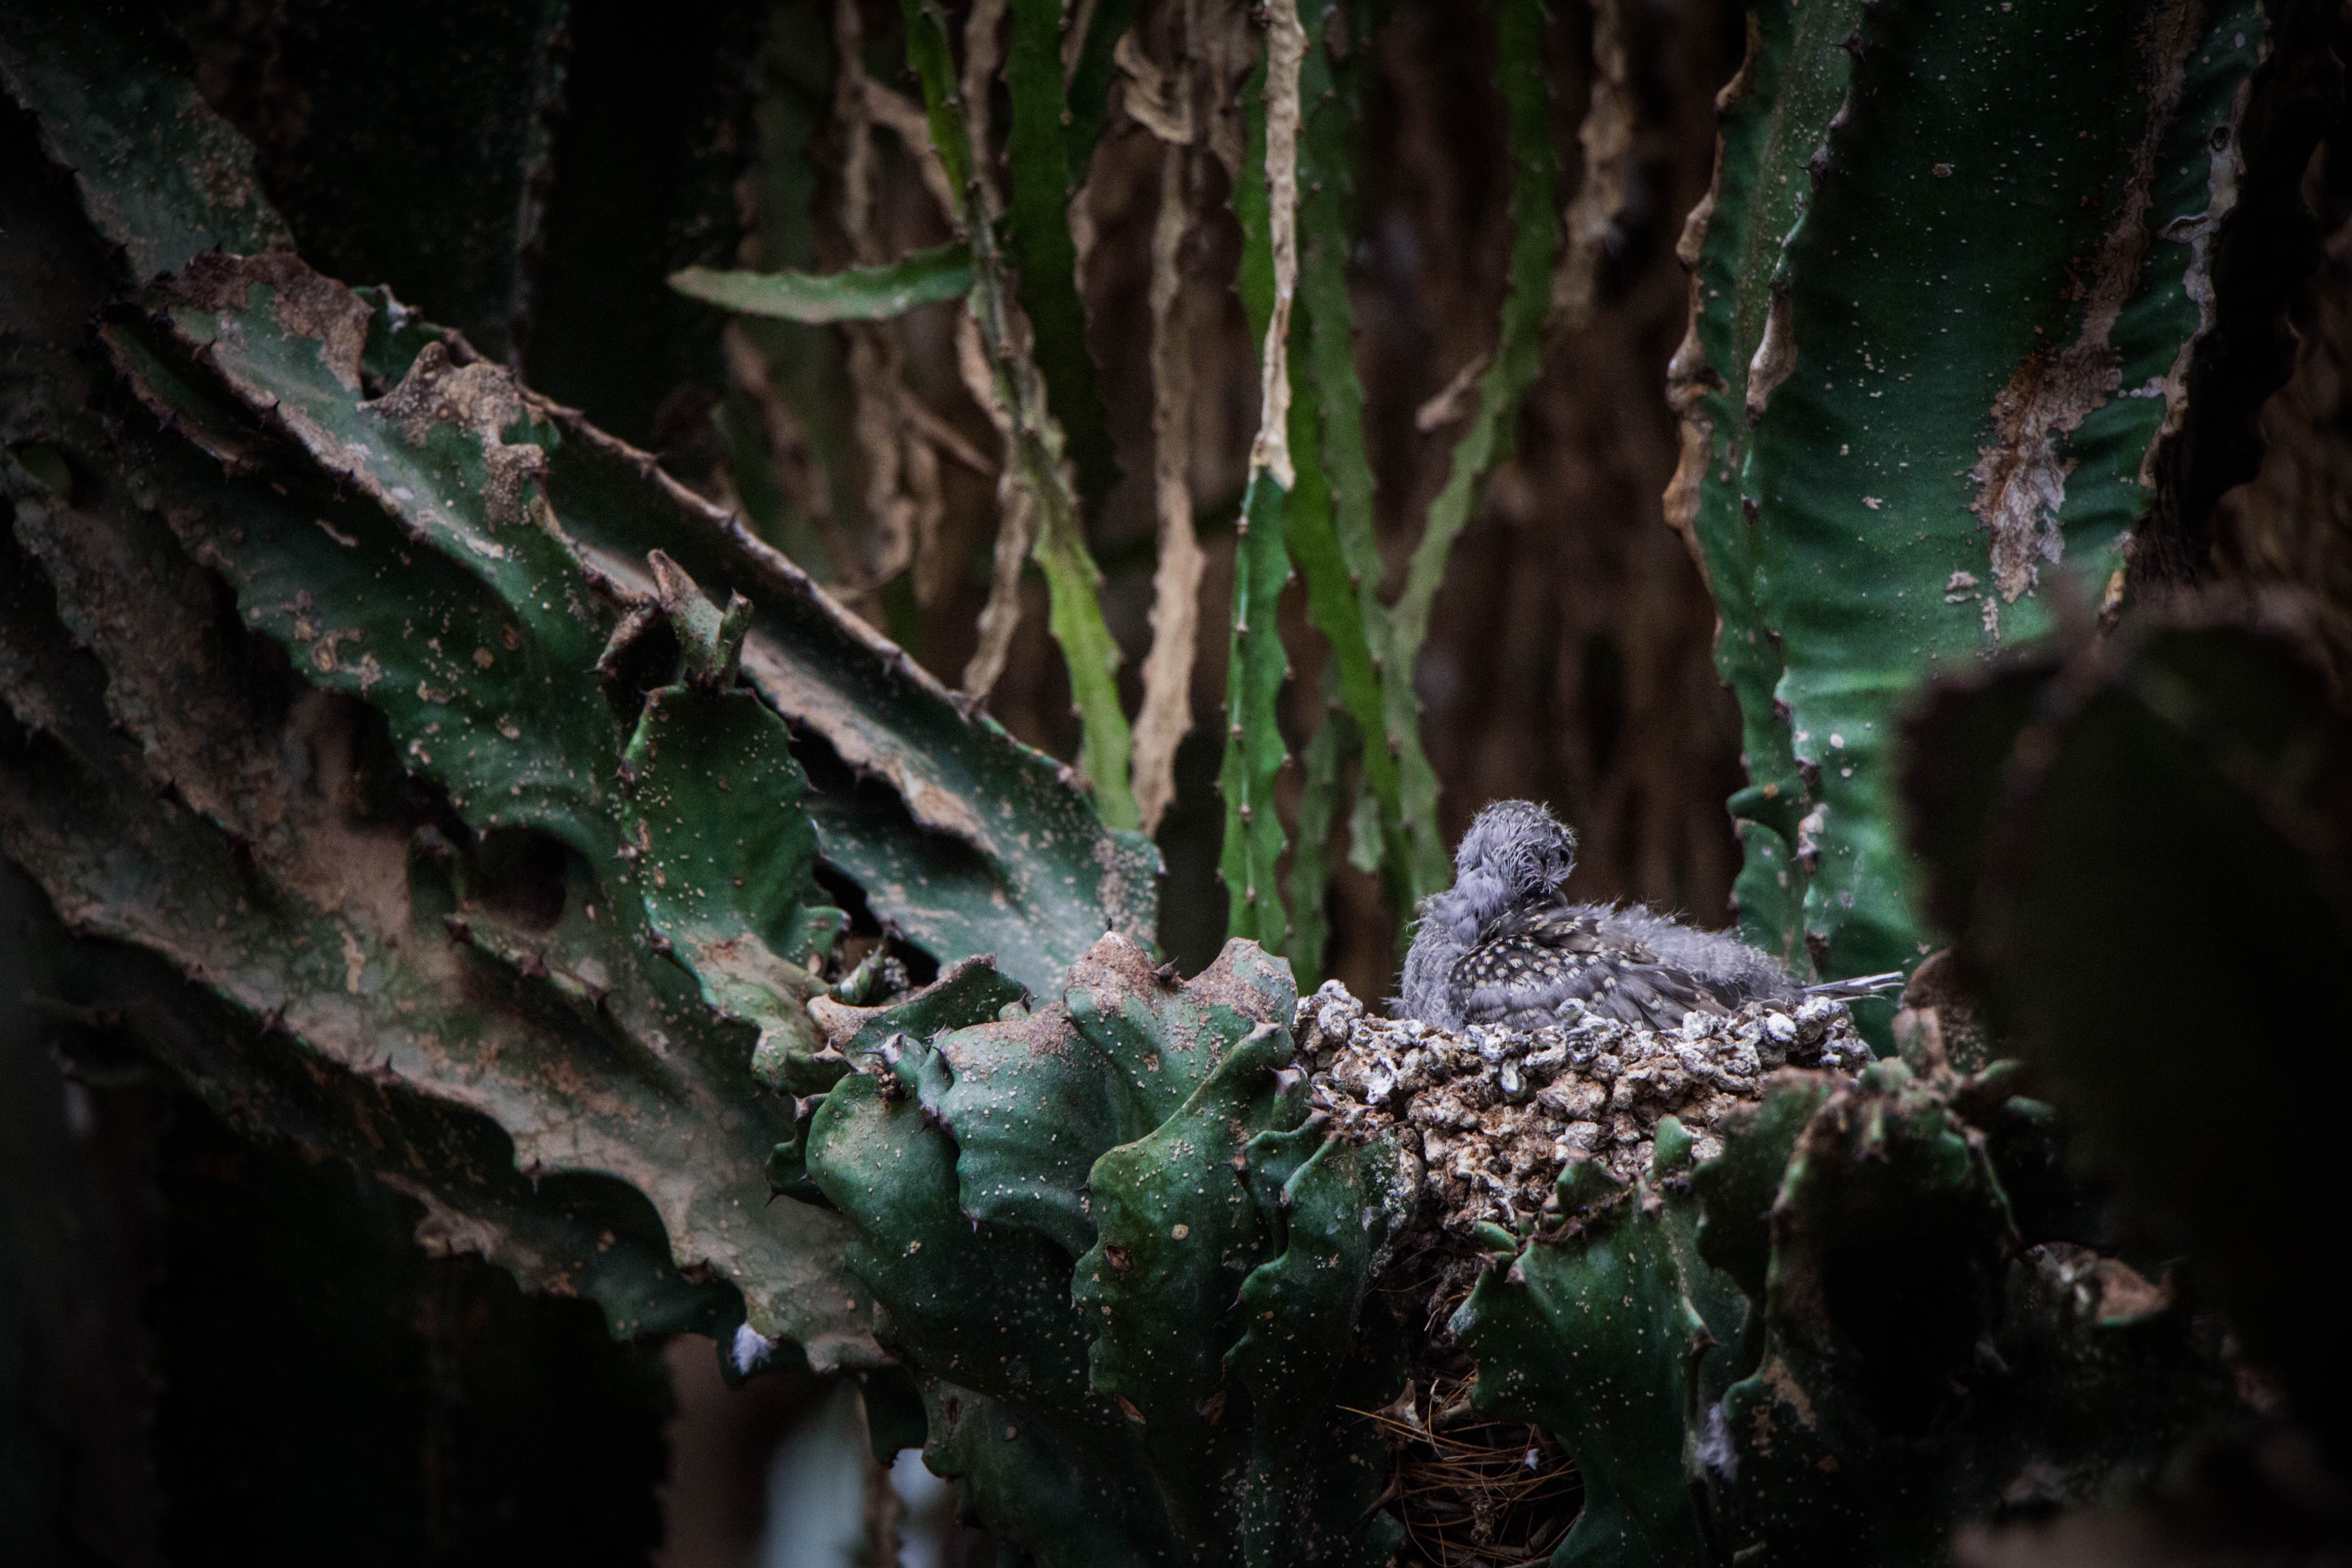
nature, plants, bird, wildlife, vegetation, leaf, tree, darkness, organism, forest, branch, plant, jungle, trunk, old growth forest